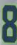
Number: 8